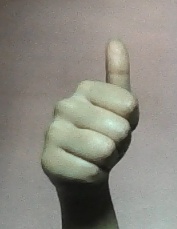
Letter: aleff